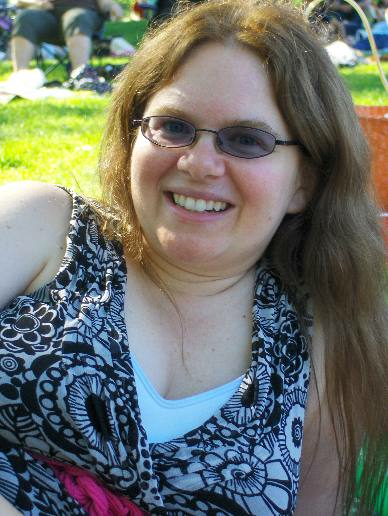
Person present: Yes